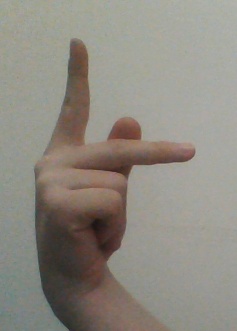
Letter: dha